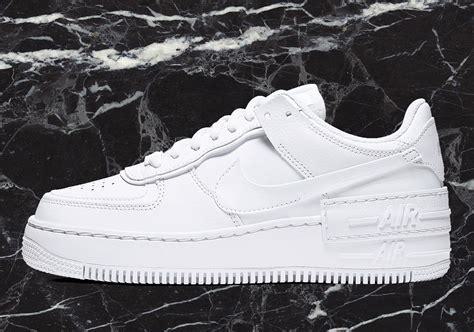
Brand: Nike
Model: Air Force 1 Shadow